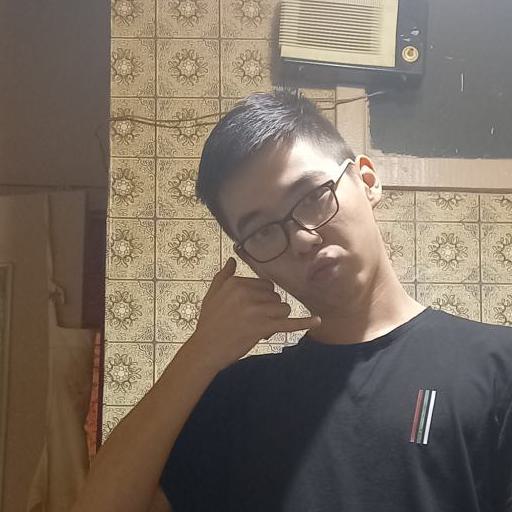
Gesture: call